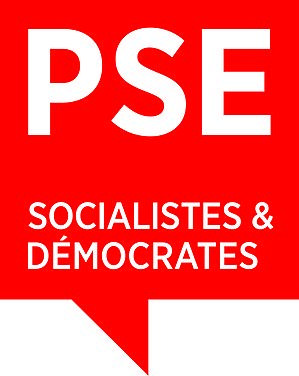
Le Parti socialiste européen est un parti politique européen regroupant les partis socialistes, sociaux-démocrates et travaillistes d'Europe. Son groupe politique est le deuxième en taille au Parlement européen après les élections de 2019. Selon la tradition européenne, il peut participer à des majorités de circonstance avec le Parti vert européen et le Parti de la gauche européenne, comme avec le Parti populaire européen et Renew Europe. Le PSE est lié à l'Internationale socialiste.